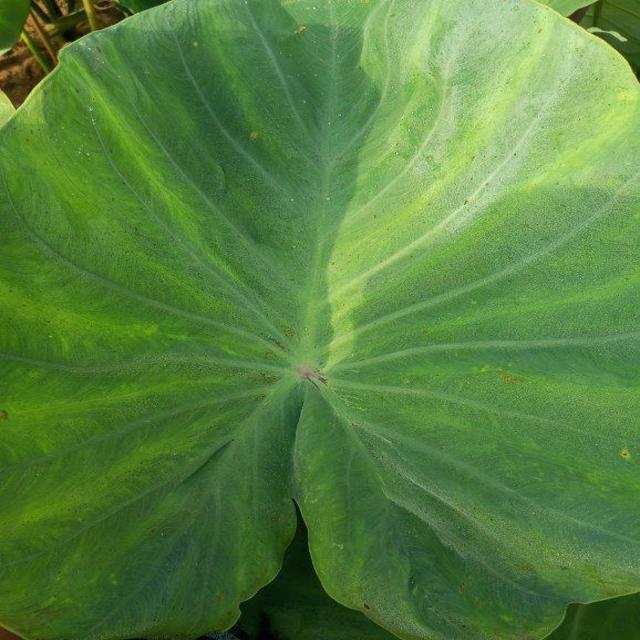
Label: Healthy